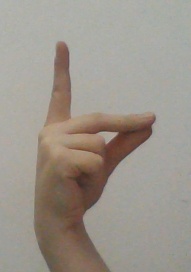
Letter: ta